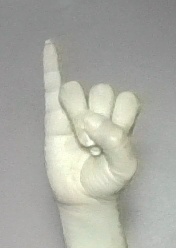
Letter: meem